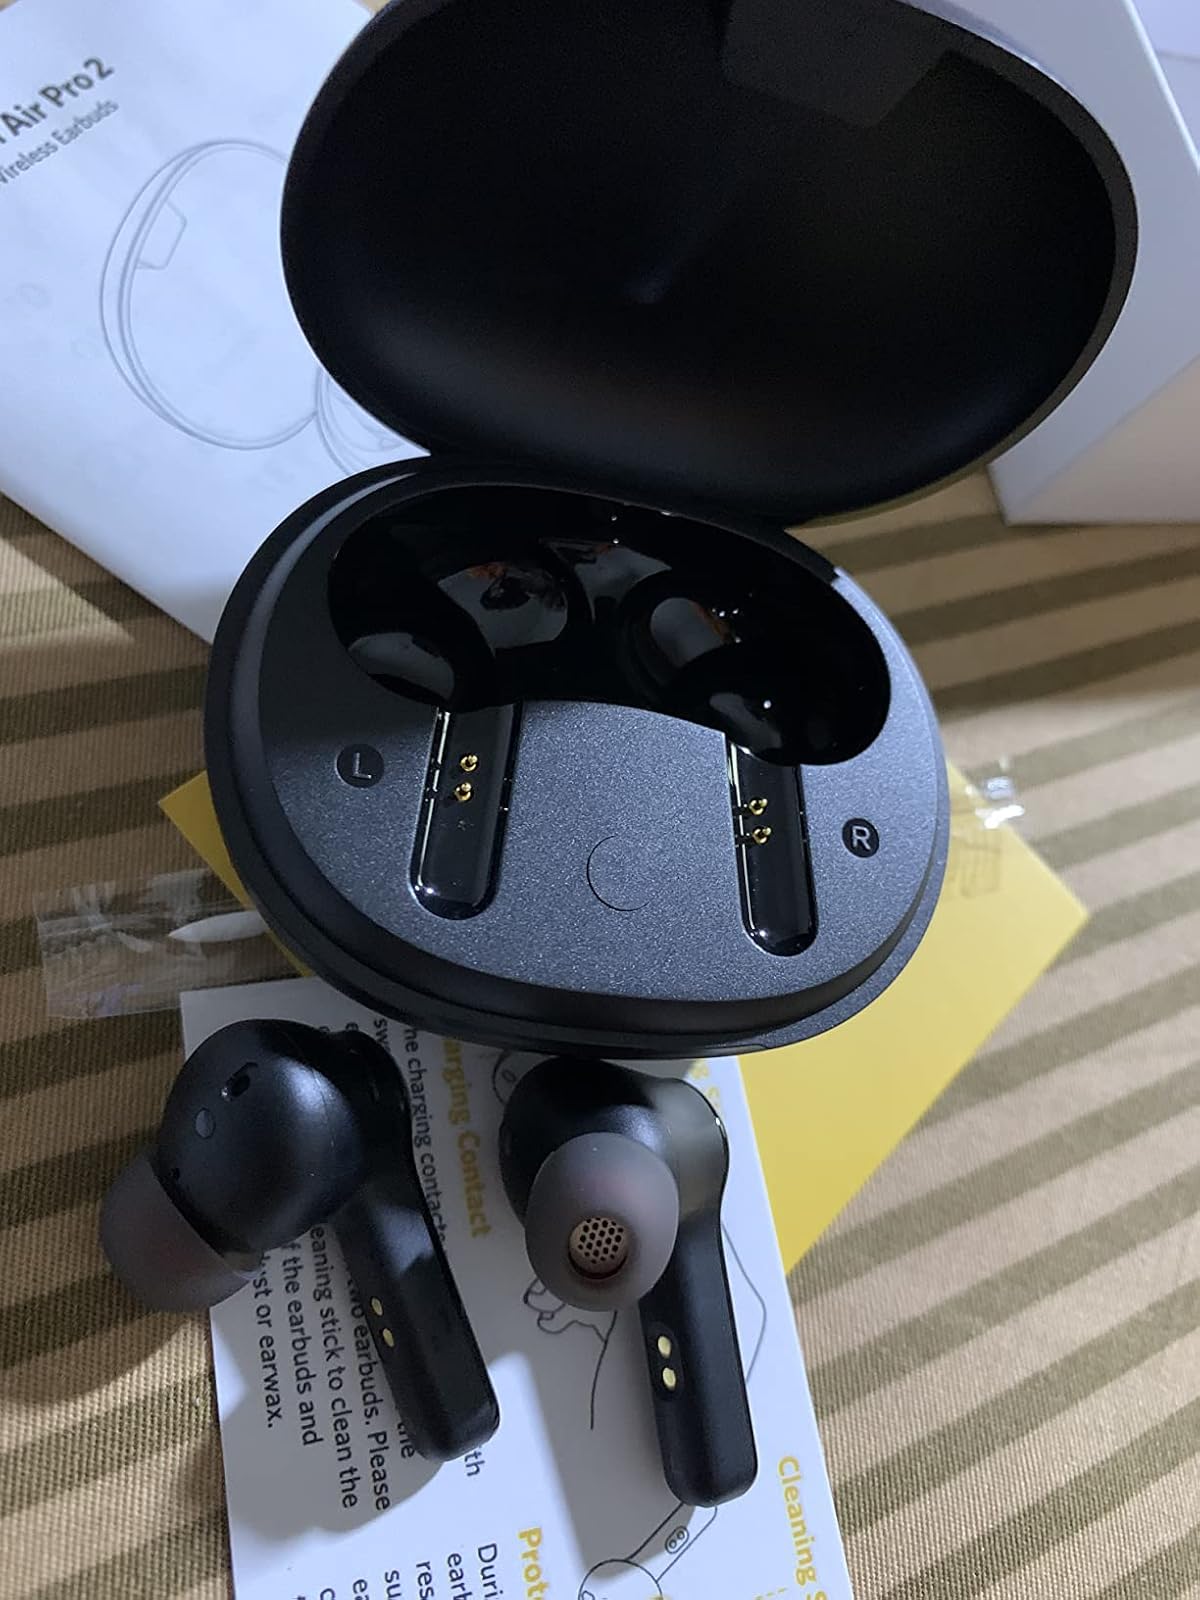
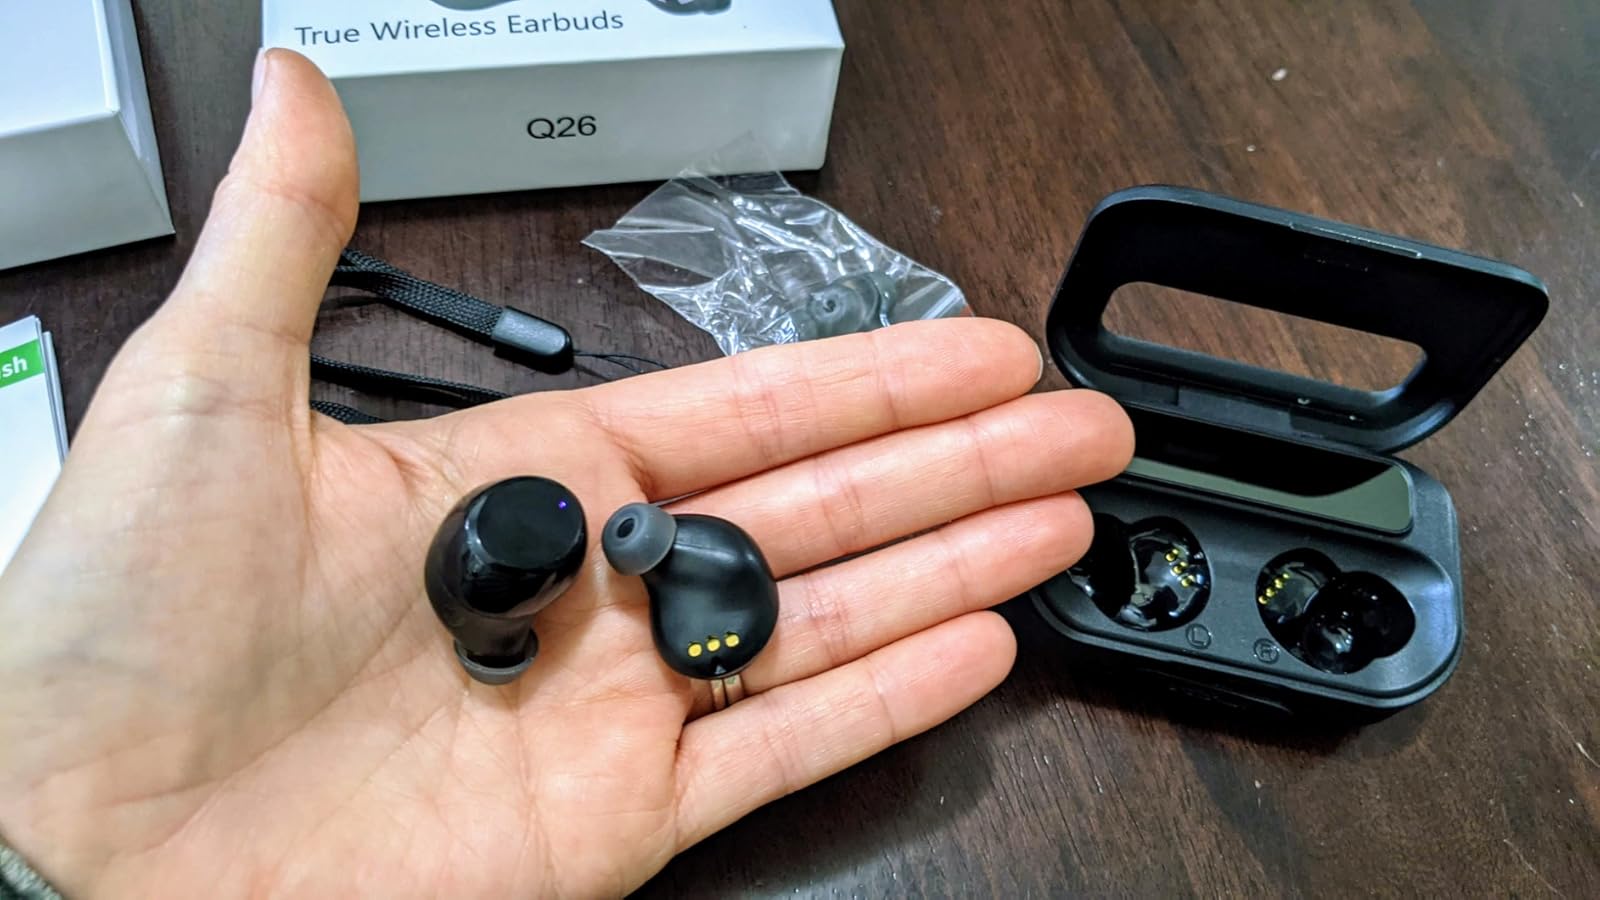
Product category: earbuds
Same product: no